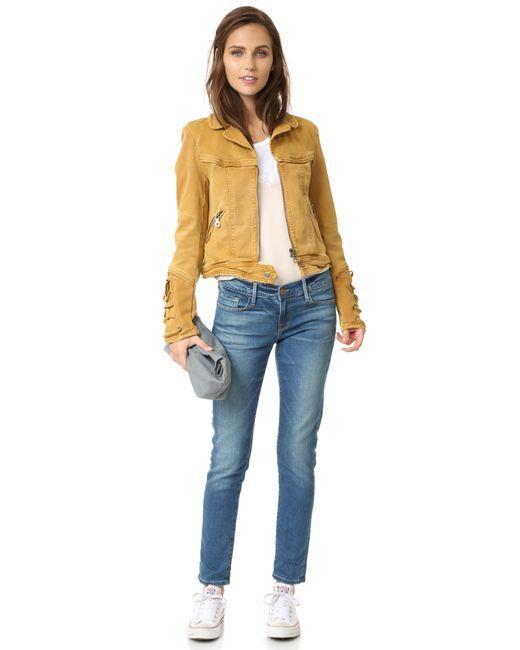
Braune Winterjacke mit blauer Jeanshose